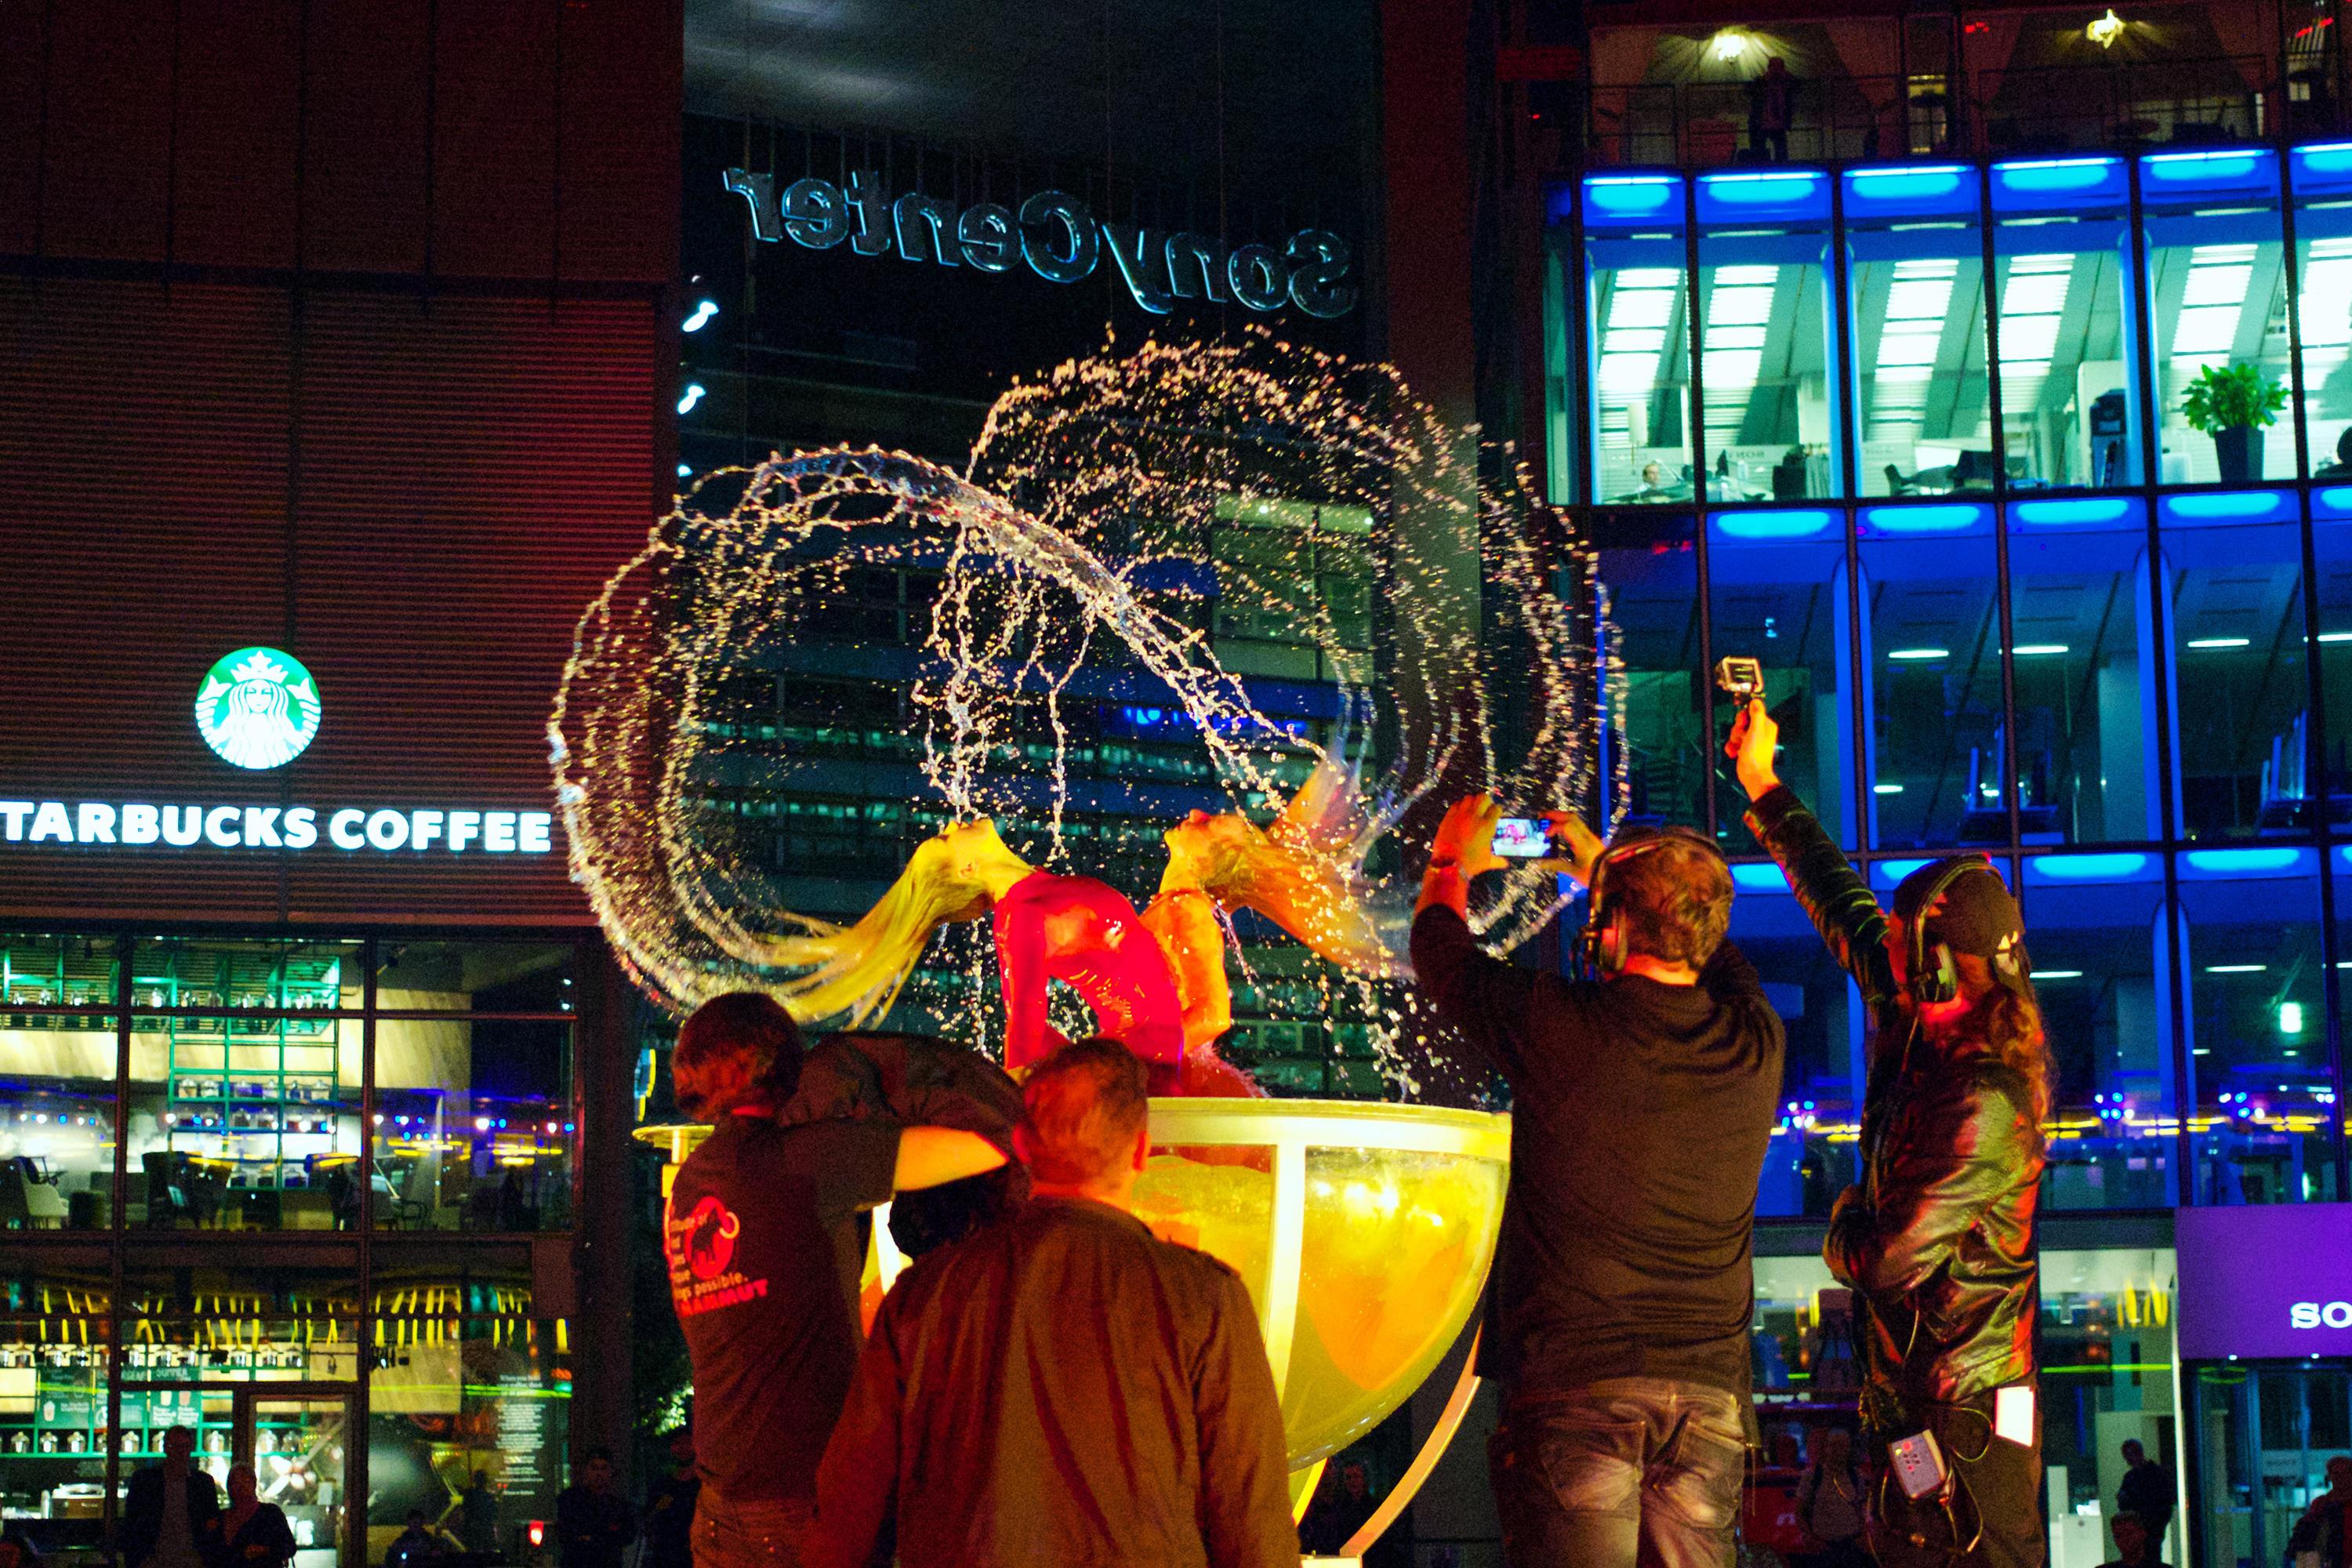
light, lighting, fun, night, tree, event, city, glass, leisure, window, world, interior design, vacation, fashion accessory, downtown, christmas, tourist attraction, christmas lights, display device, metal, tourism, street, performance, holiday